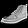
Label: Ankle boot